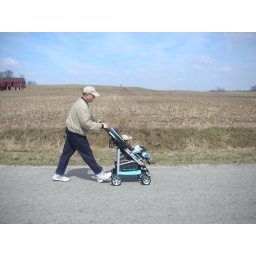
Took a hike down Wall Road hill in pursuit of brown eggs from free range chickens...